Tanduyong Festival

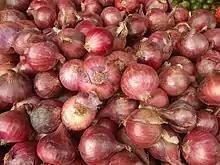
Bunch of onions

Nueva Ecija is a historic province in the Philippines with colorful and remarkable festivals. This province, with five cities and 27 municipalities, has diverse cultural traditions that became significant part of Novo Ecijanos culture and tradition.